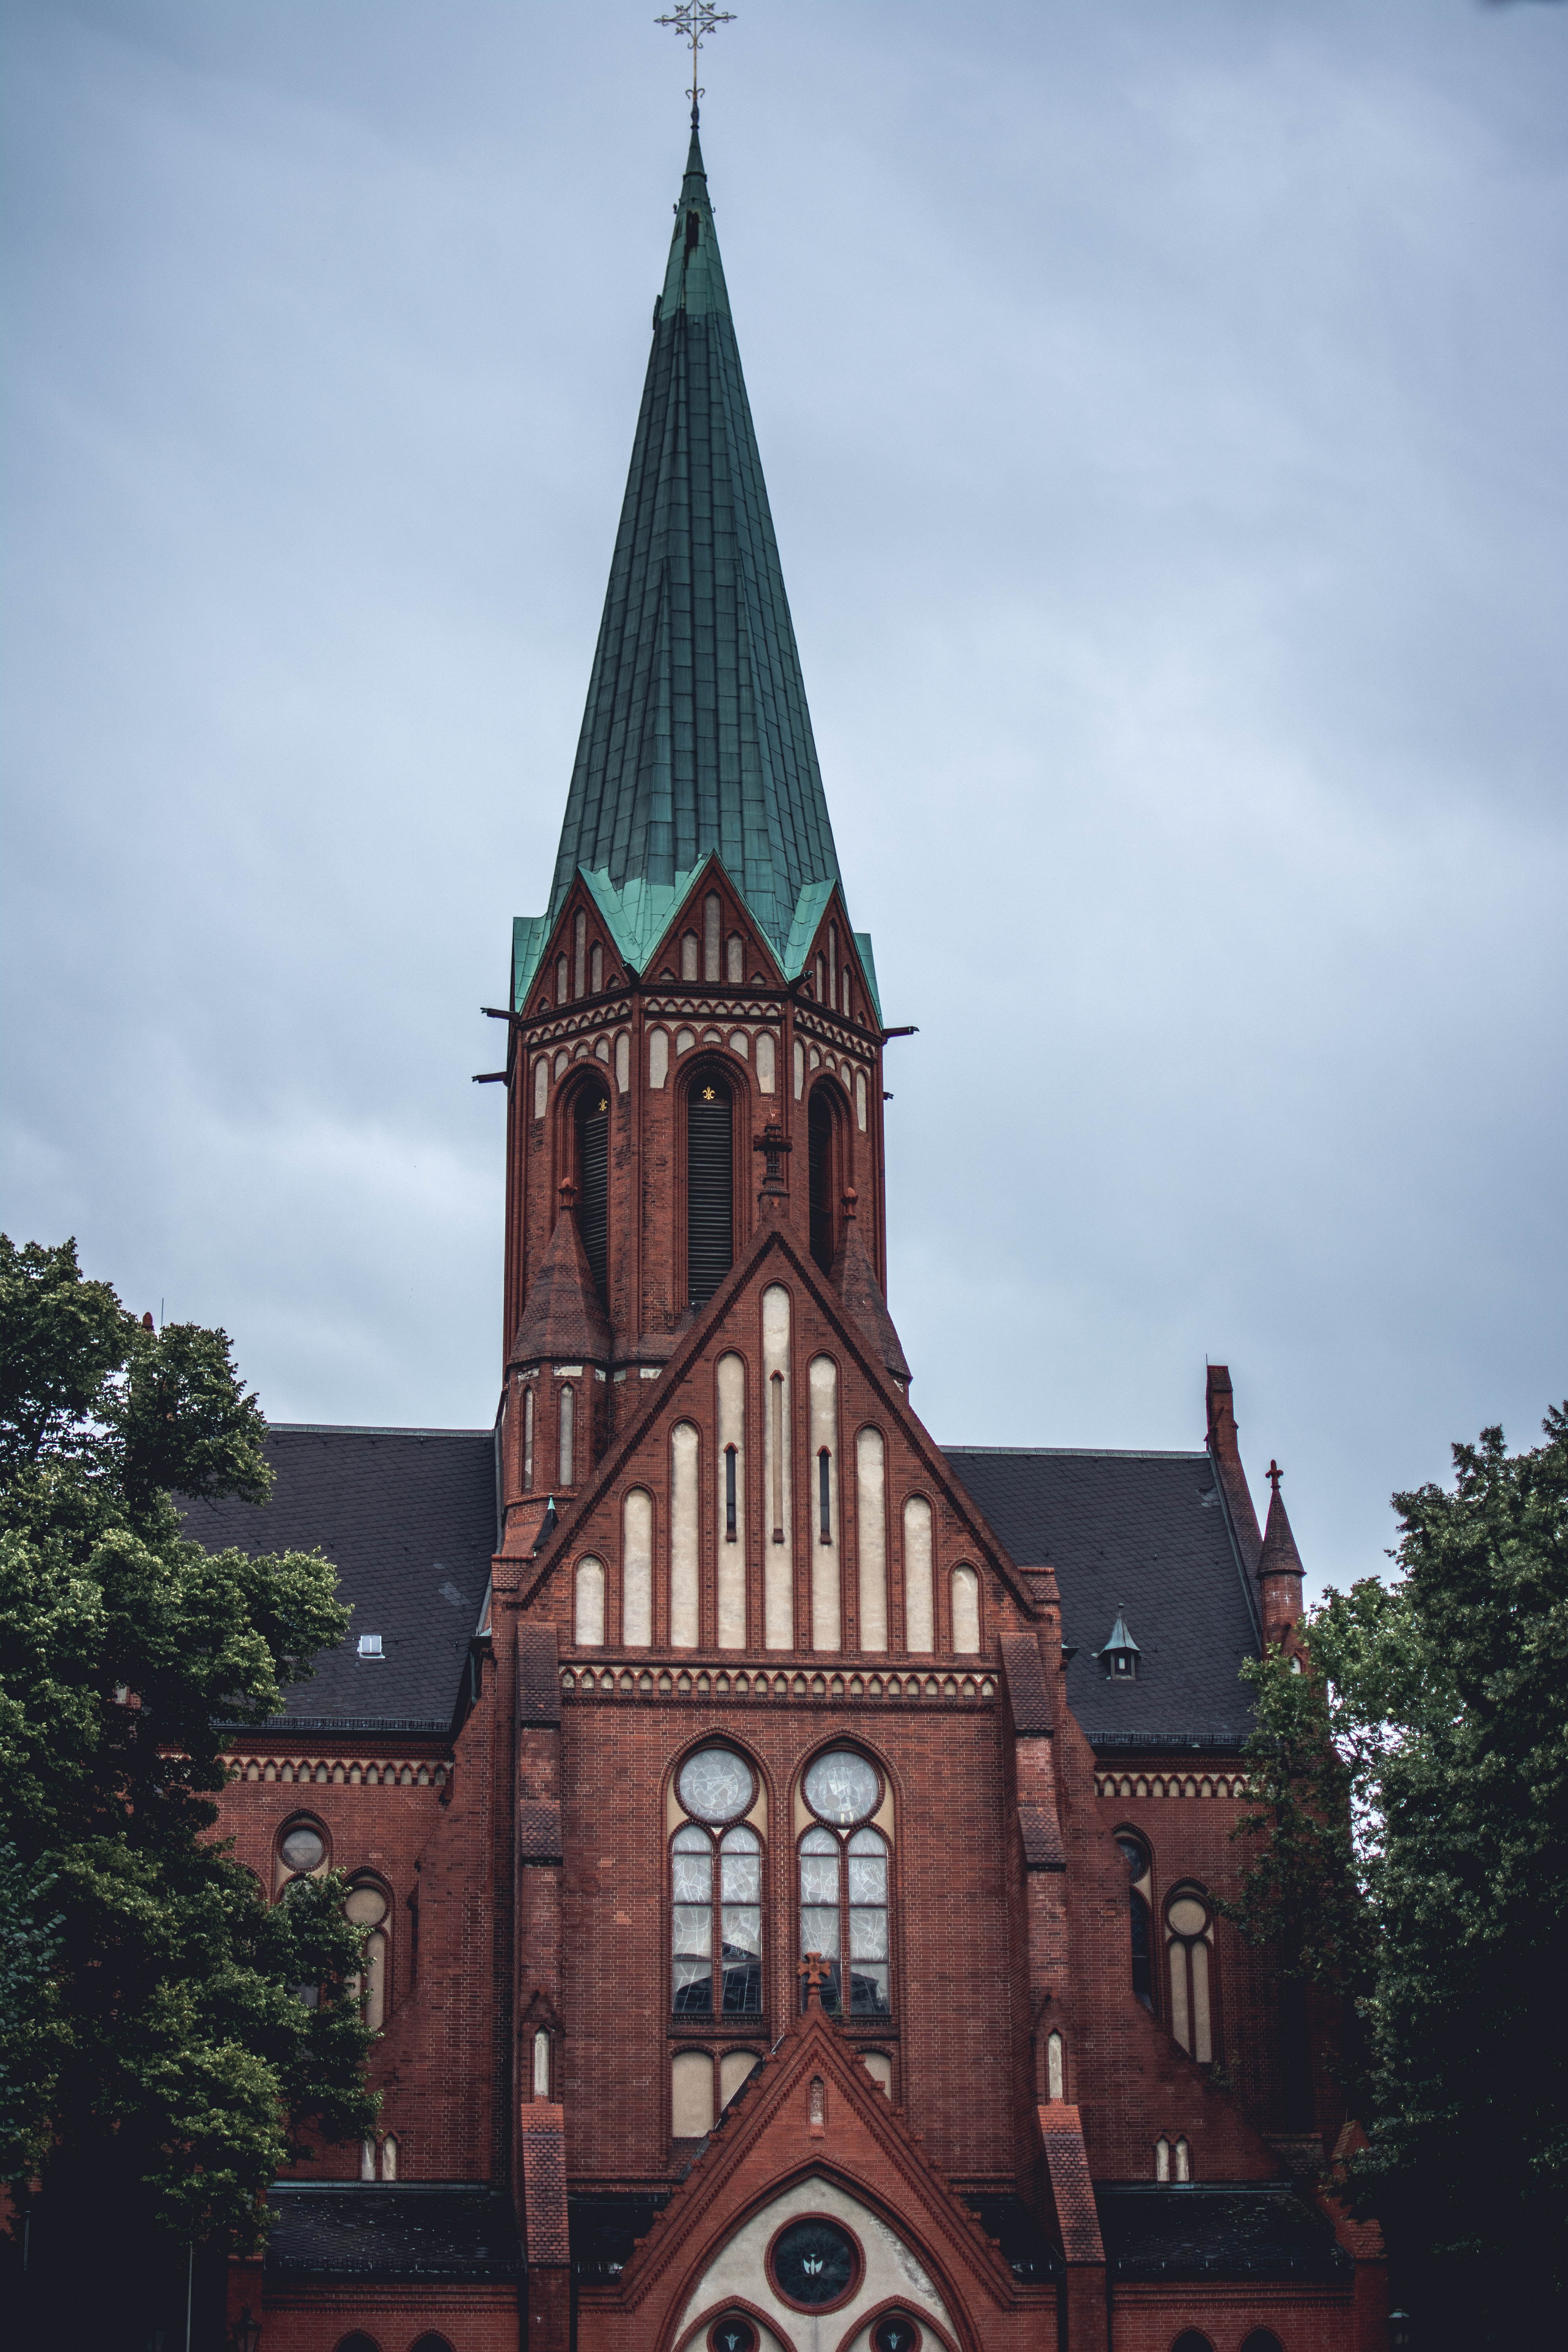
steeple, spire, landmark, architecture, tower, church, place of worship, building, sky, facade, cathedral, tree, parish, roof, medieval architecture, chapel, city, vacation, house, tourist attraction, tourism